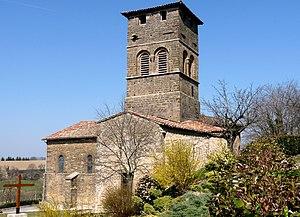
Arthémonay est une commune française située dans le département de la Drôme en région Auvergne-Rhône-Alpes.
Cet article recense les monuments historiques de la Drôme, en France.